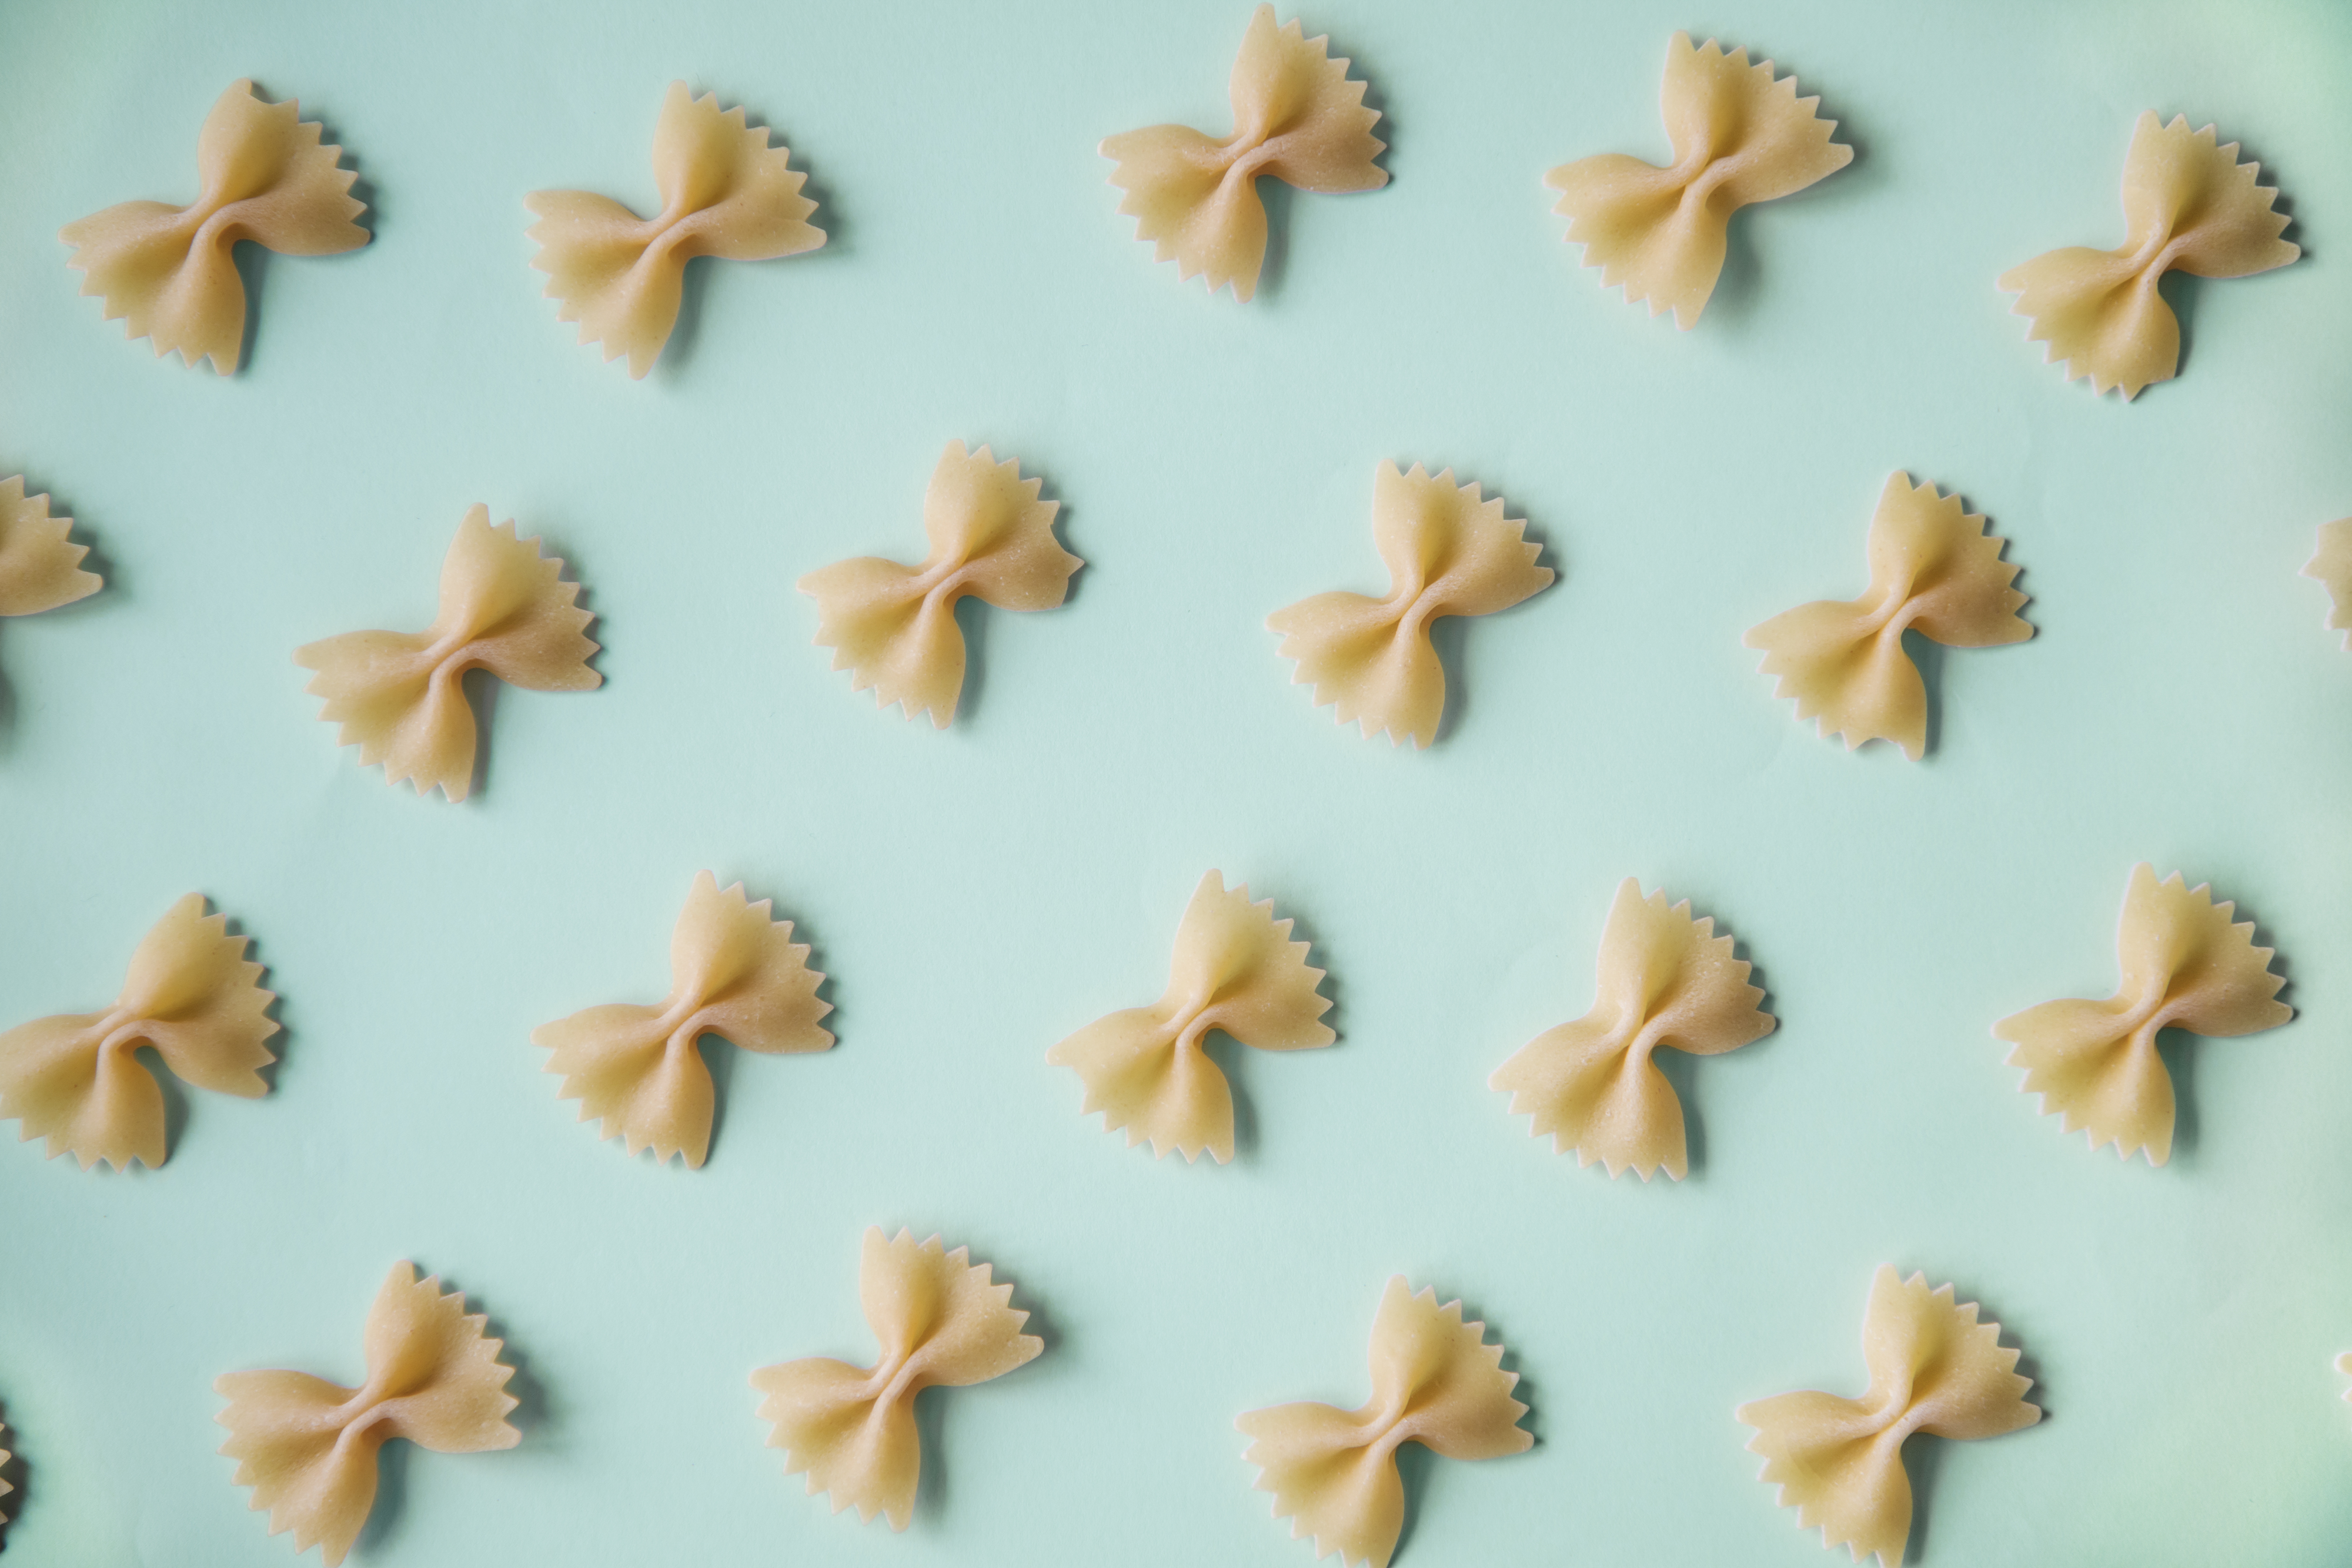
background, bow, carbohydrates, closeup, colorful, cooking, eating, farfalle, flour, food, gourmet, green, ingredient, italian, macaroni, making, meal, mint, order, organized, pasta, pastel, pattern, portion, raw, twist, wallpaper, wheat, yellow, baked goods, cuisine